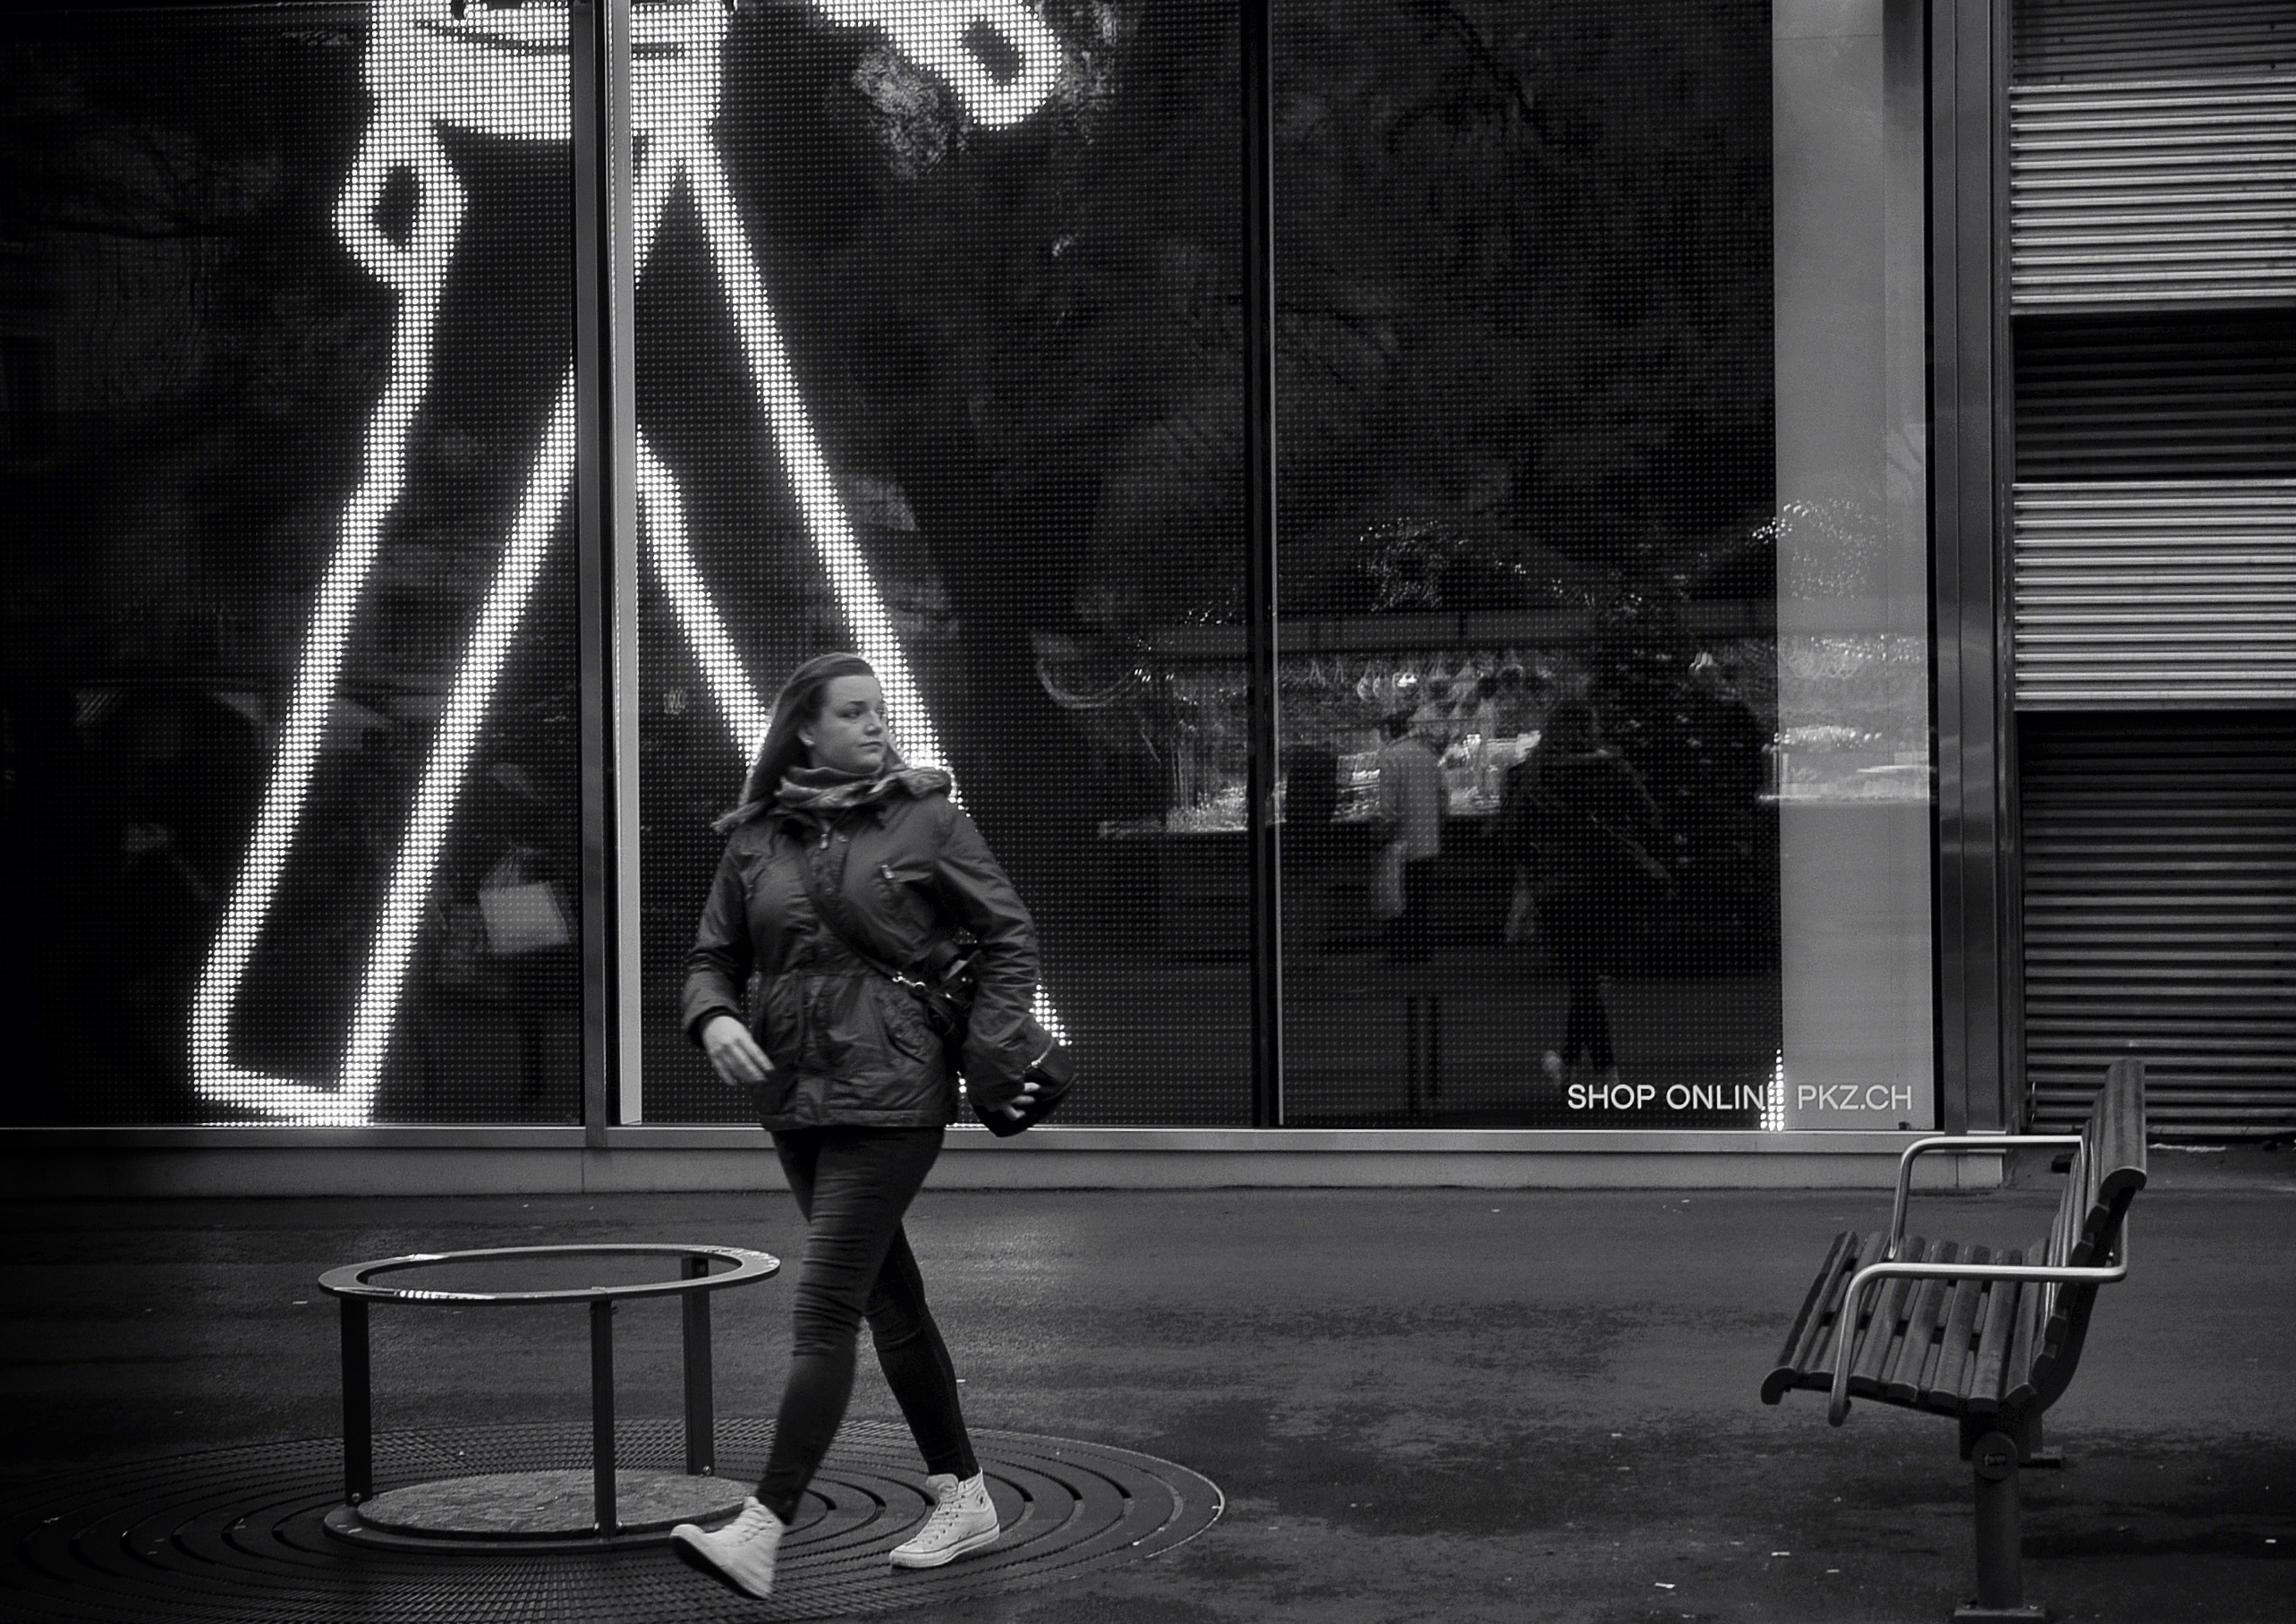
winter, light, black and white, people, road, white, street, photography, city, urban, darkness, fashion, nikon, black, monochrome, performance art, streetphotography, bw, candid, women, infrastructure, swiss, stadt, photograph, streetart, schweiz, switzerland, strasse, zurich, streetphoto, snapseed, image, schwarzundweiss, stphotographia, streetscene, strassenszene, strassenfotografie, strasenfotografie, streetlife, streetportrait, streetpix, thomas8047, onthestreets, bahnhofstrasse, streetphotographer, 175528, streetfashion, streetfotografie, zurichstreet, fascinationstreet, streetphotographie, nikond300s, z ri, z richzurich, streetartz ri, pkz, monochrome photography, film noir